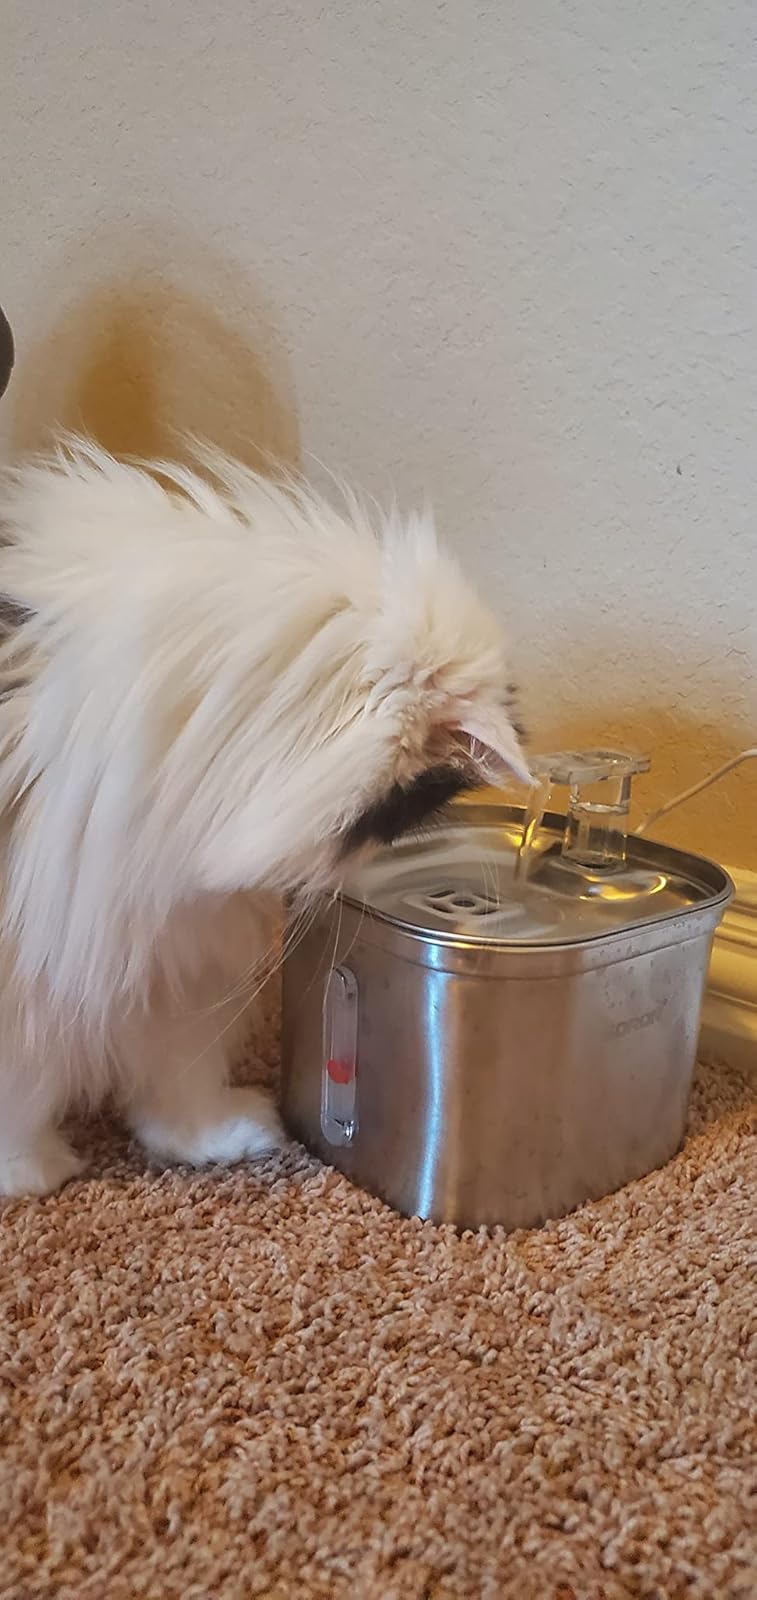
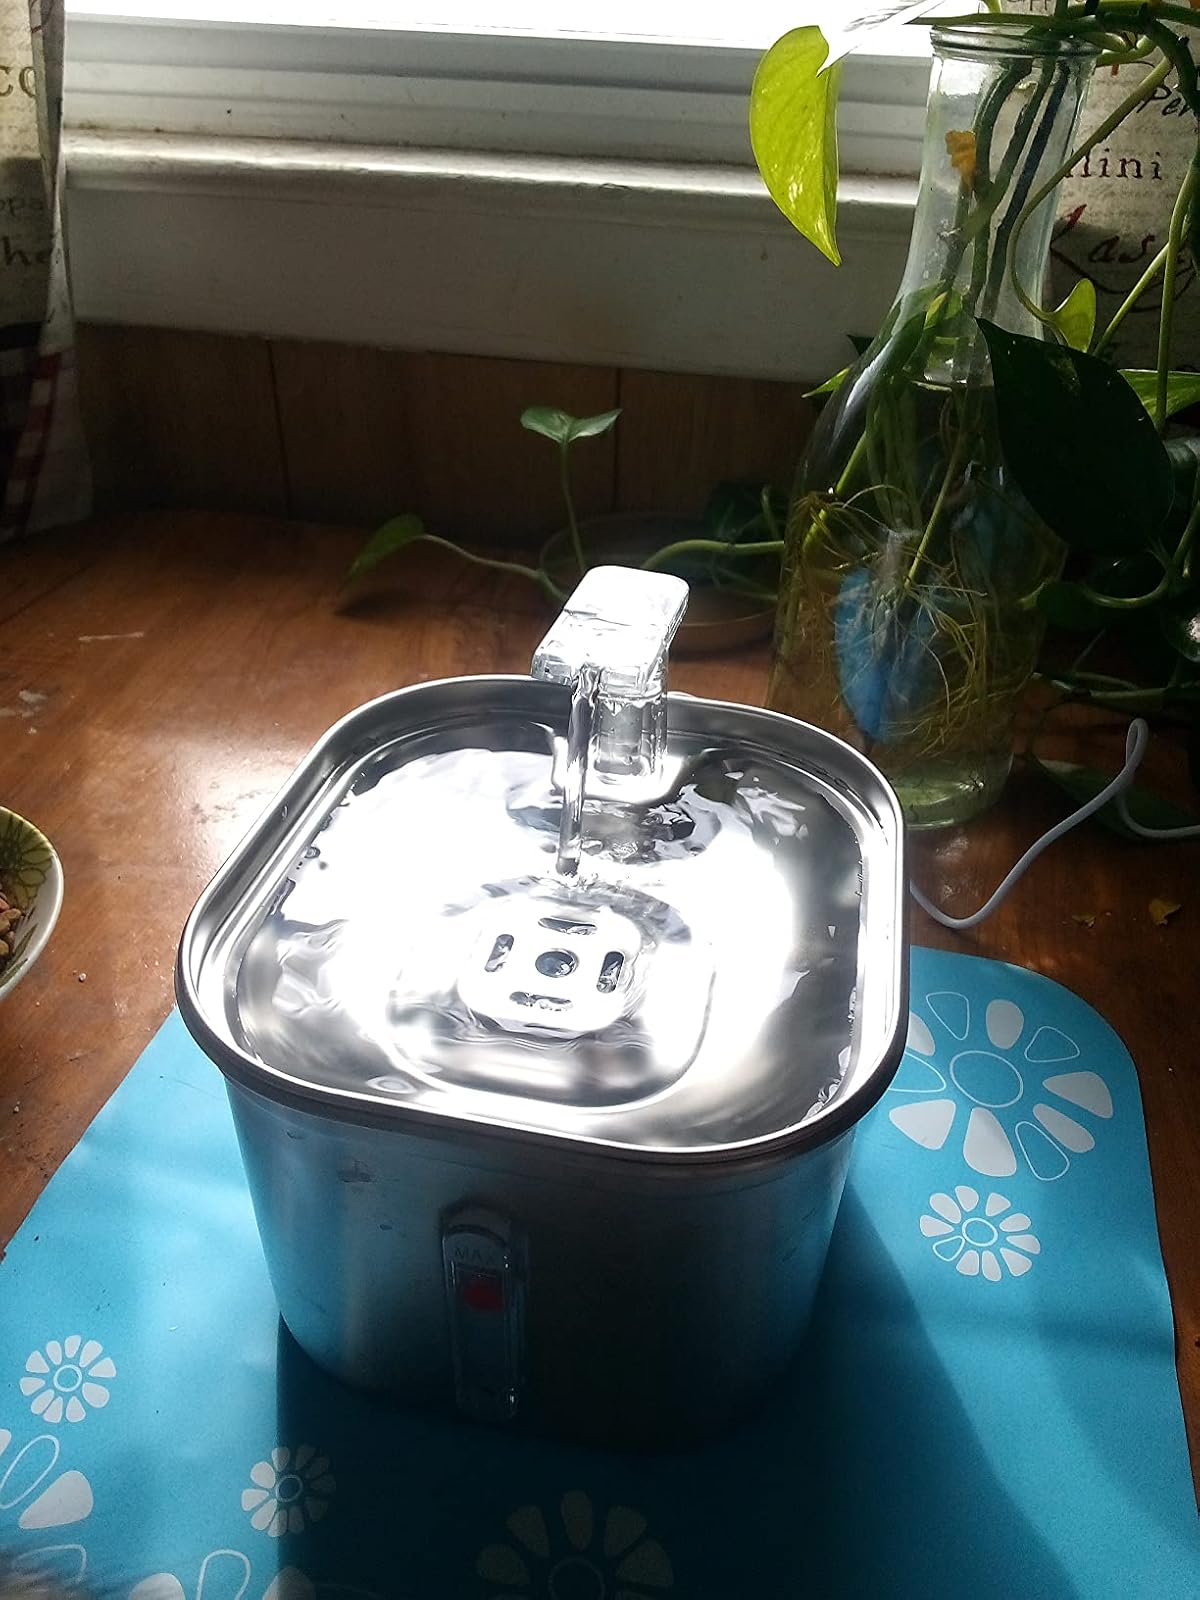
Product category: items_bowl
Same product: yes